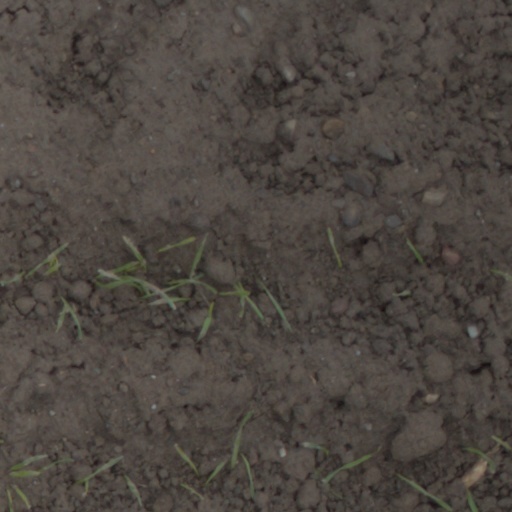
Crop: wheat